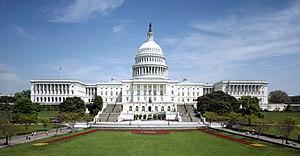
Ce qui suit est la liste des Historic Civil Engineering Landmarks, c'est-à-dire la liste des monuments historiques de génie civil, établie aux États-Unis par l' American Society of Civil Engineers depuis qu'elle a commencé le programme en 1964. Cette désignation est accordée à des projets, des structures et des sites situés aux États-Unis et dans le reste du monde. À compter de 2013, il y a plus de 260 éléments dans cette liste.